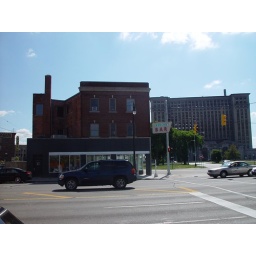
shut down bar with train station in back